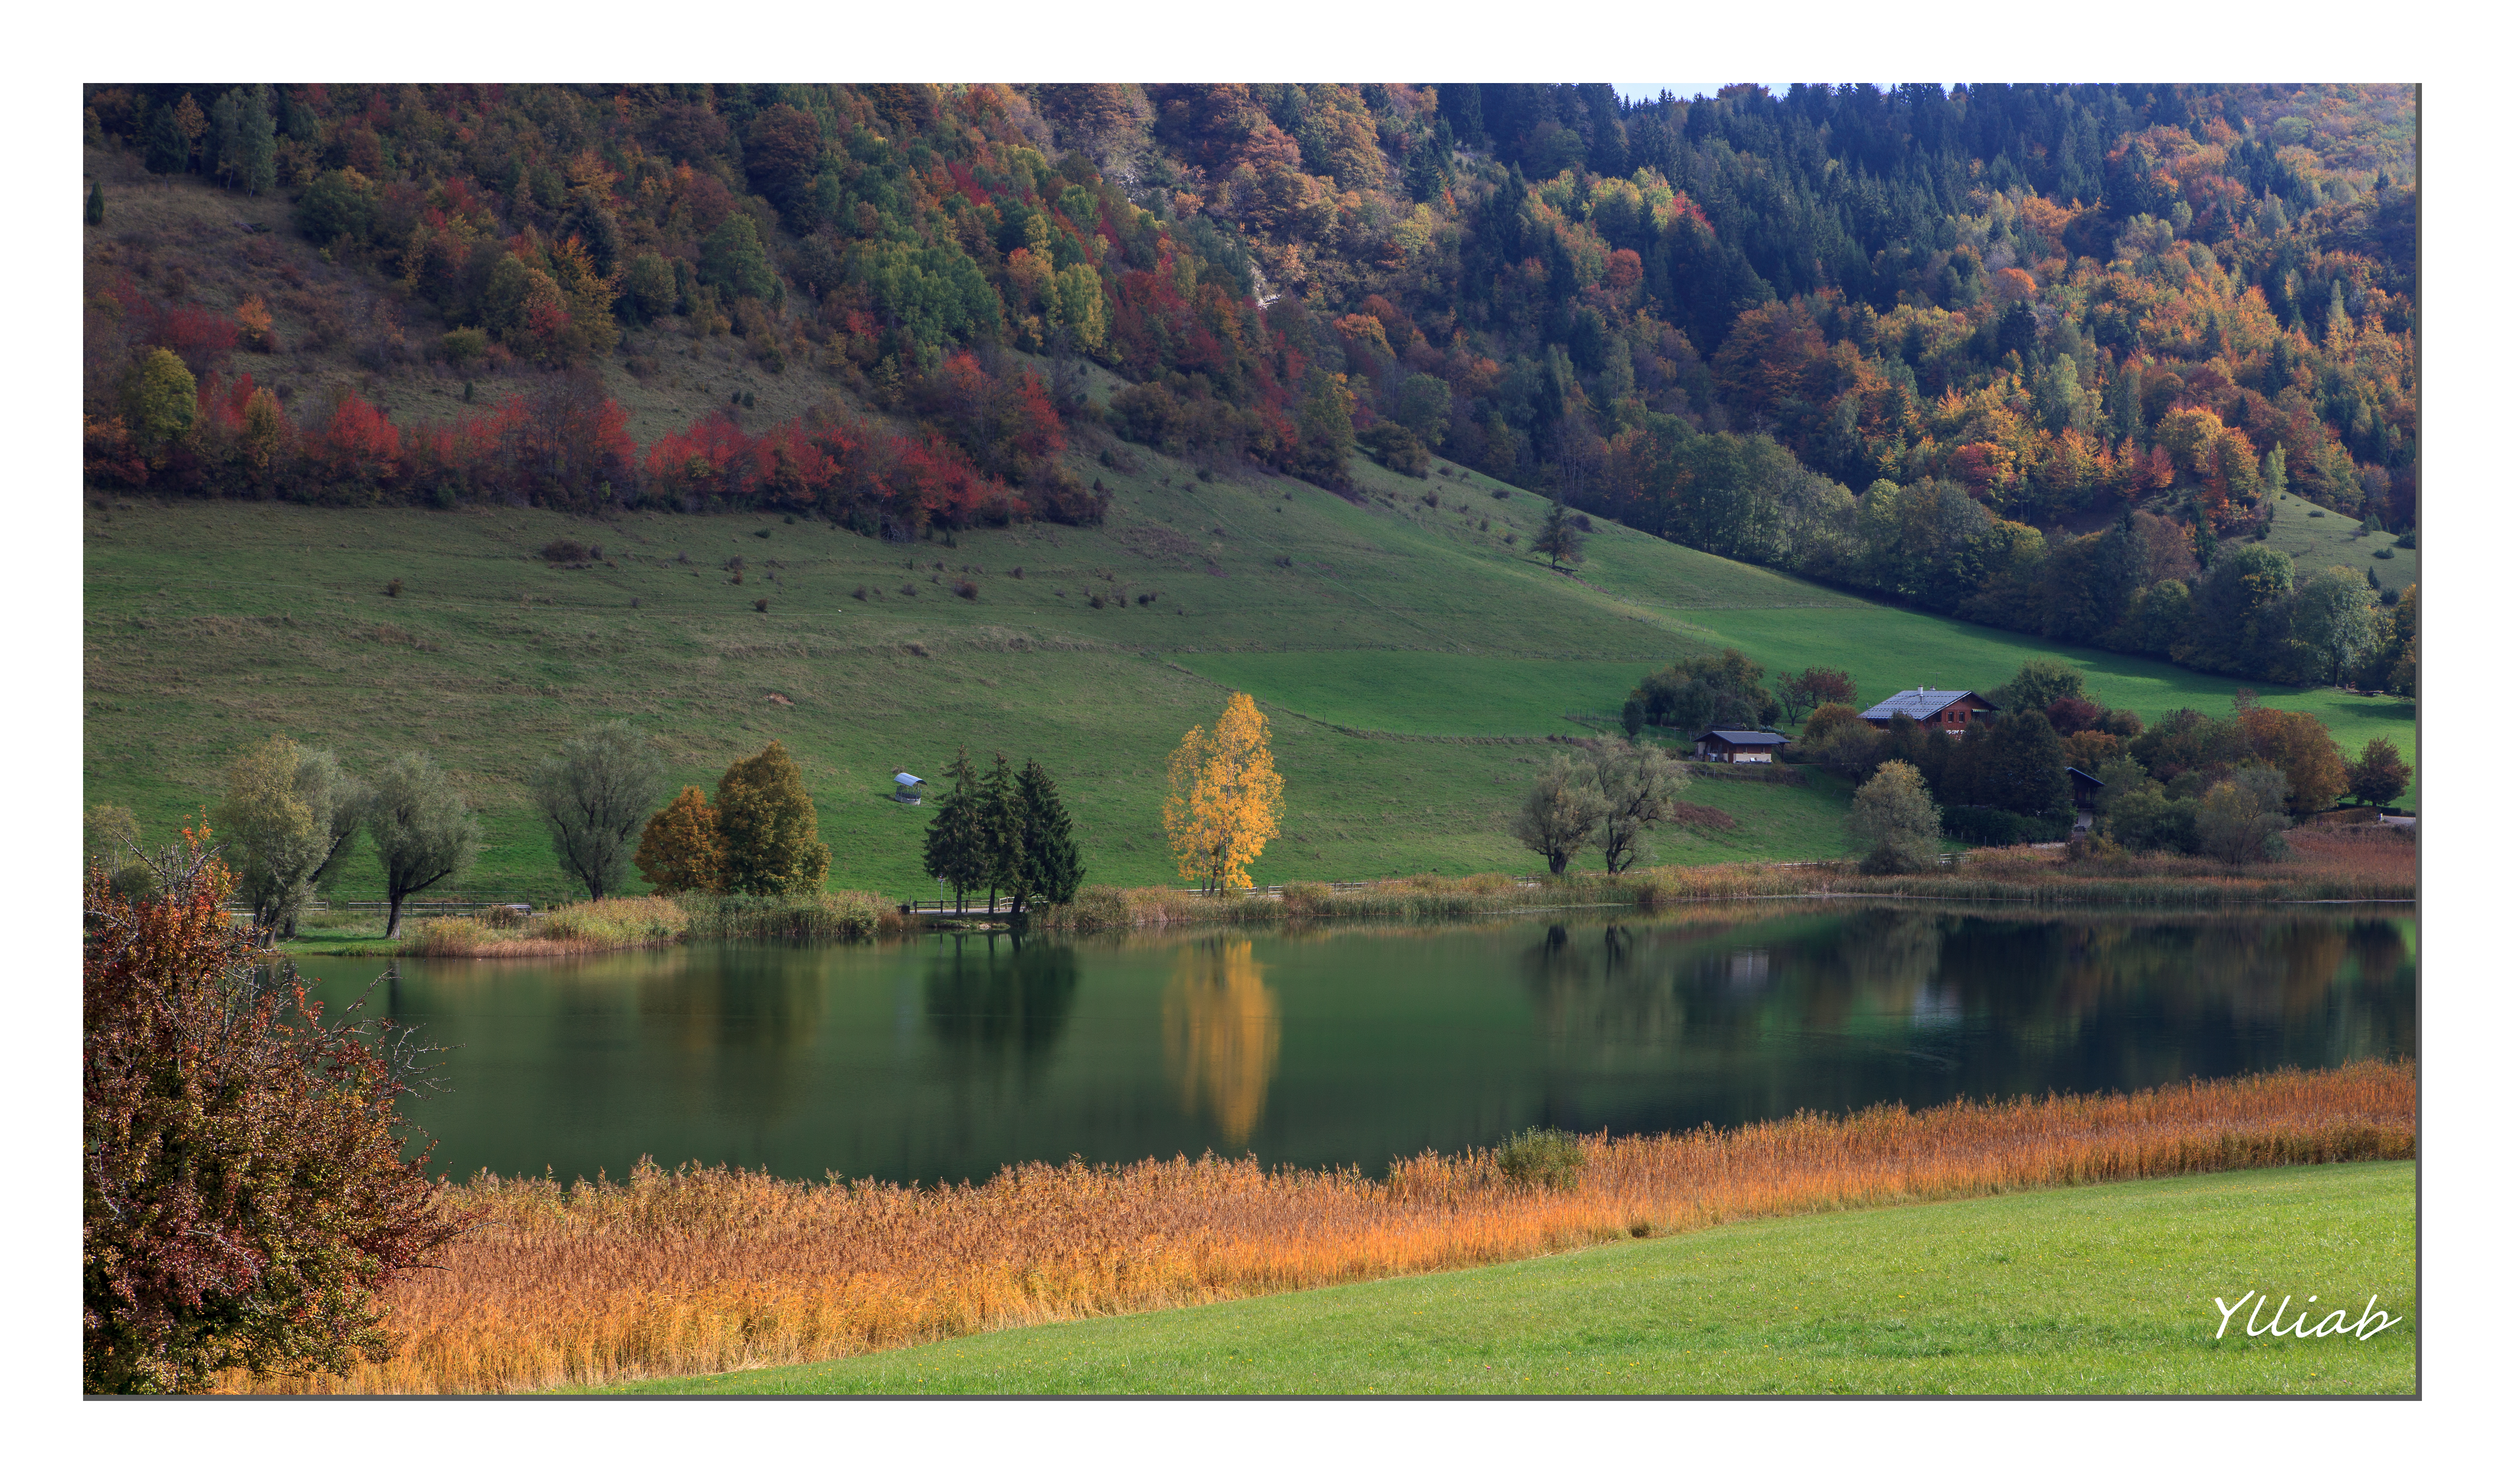
landscape, wilderness, meadow, prairie, lake, valley, france, color, pasture, canon, reservoir, plain, flickr, paysage, french, grassland, plateau, automne, alpes, eos5d, loch, ylliab, ylliabphoto, lepaysagesimplement, laphotographiesimple, tundra, bauges, lacdelathuile, tarn